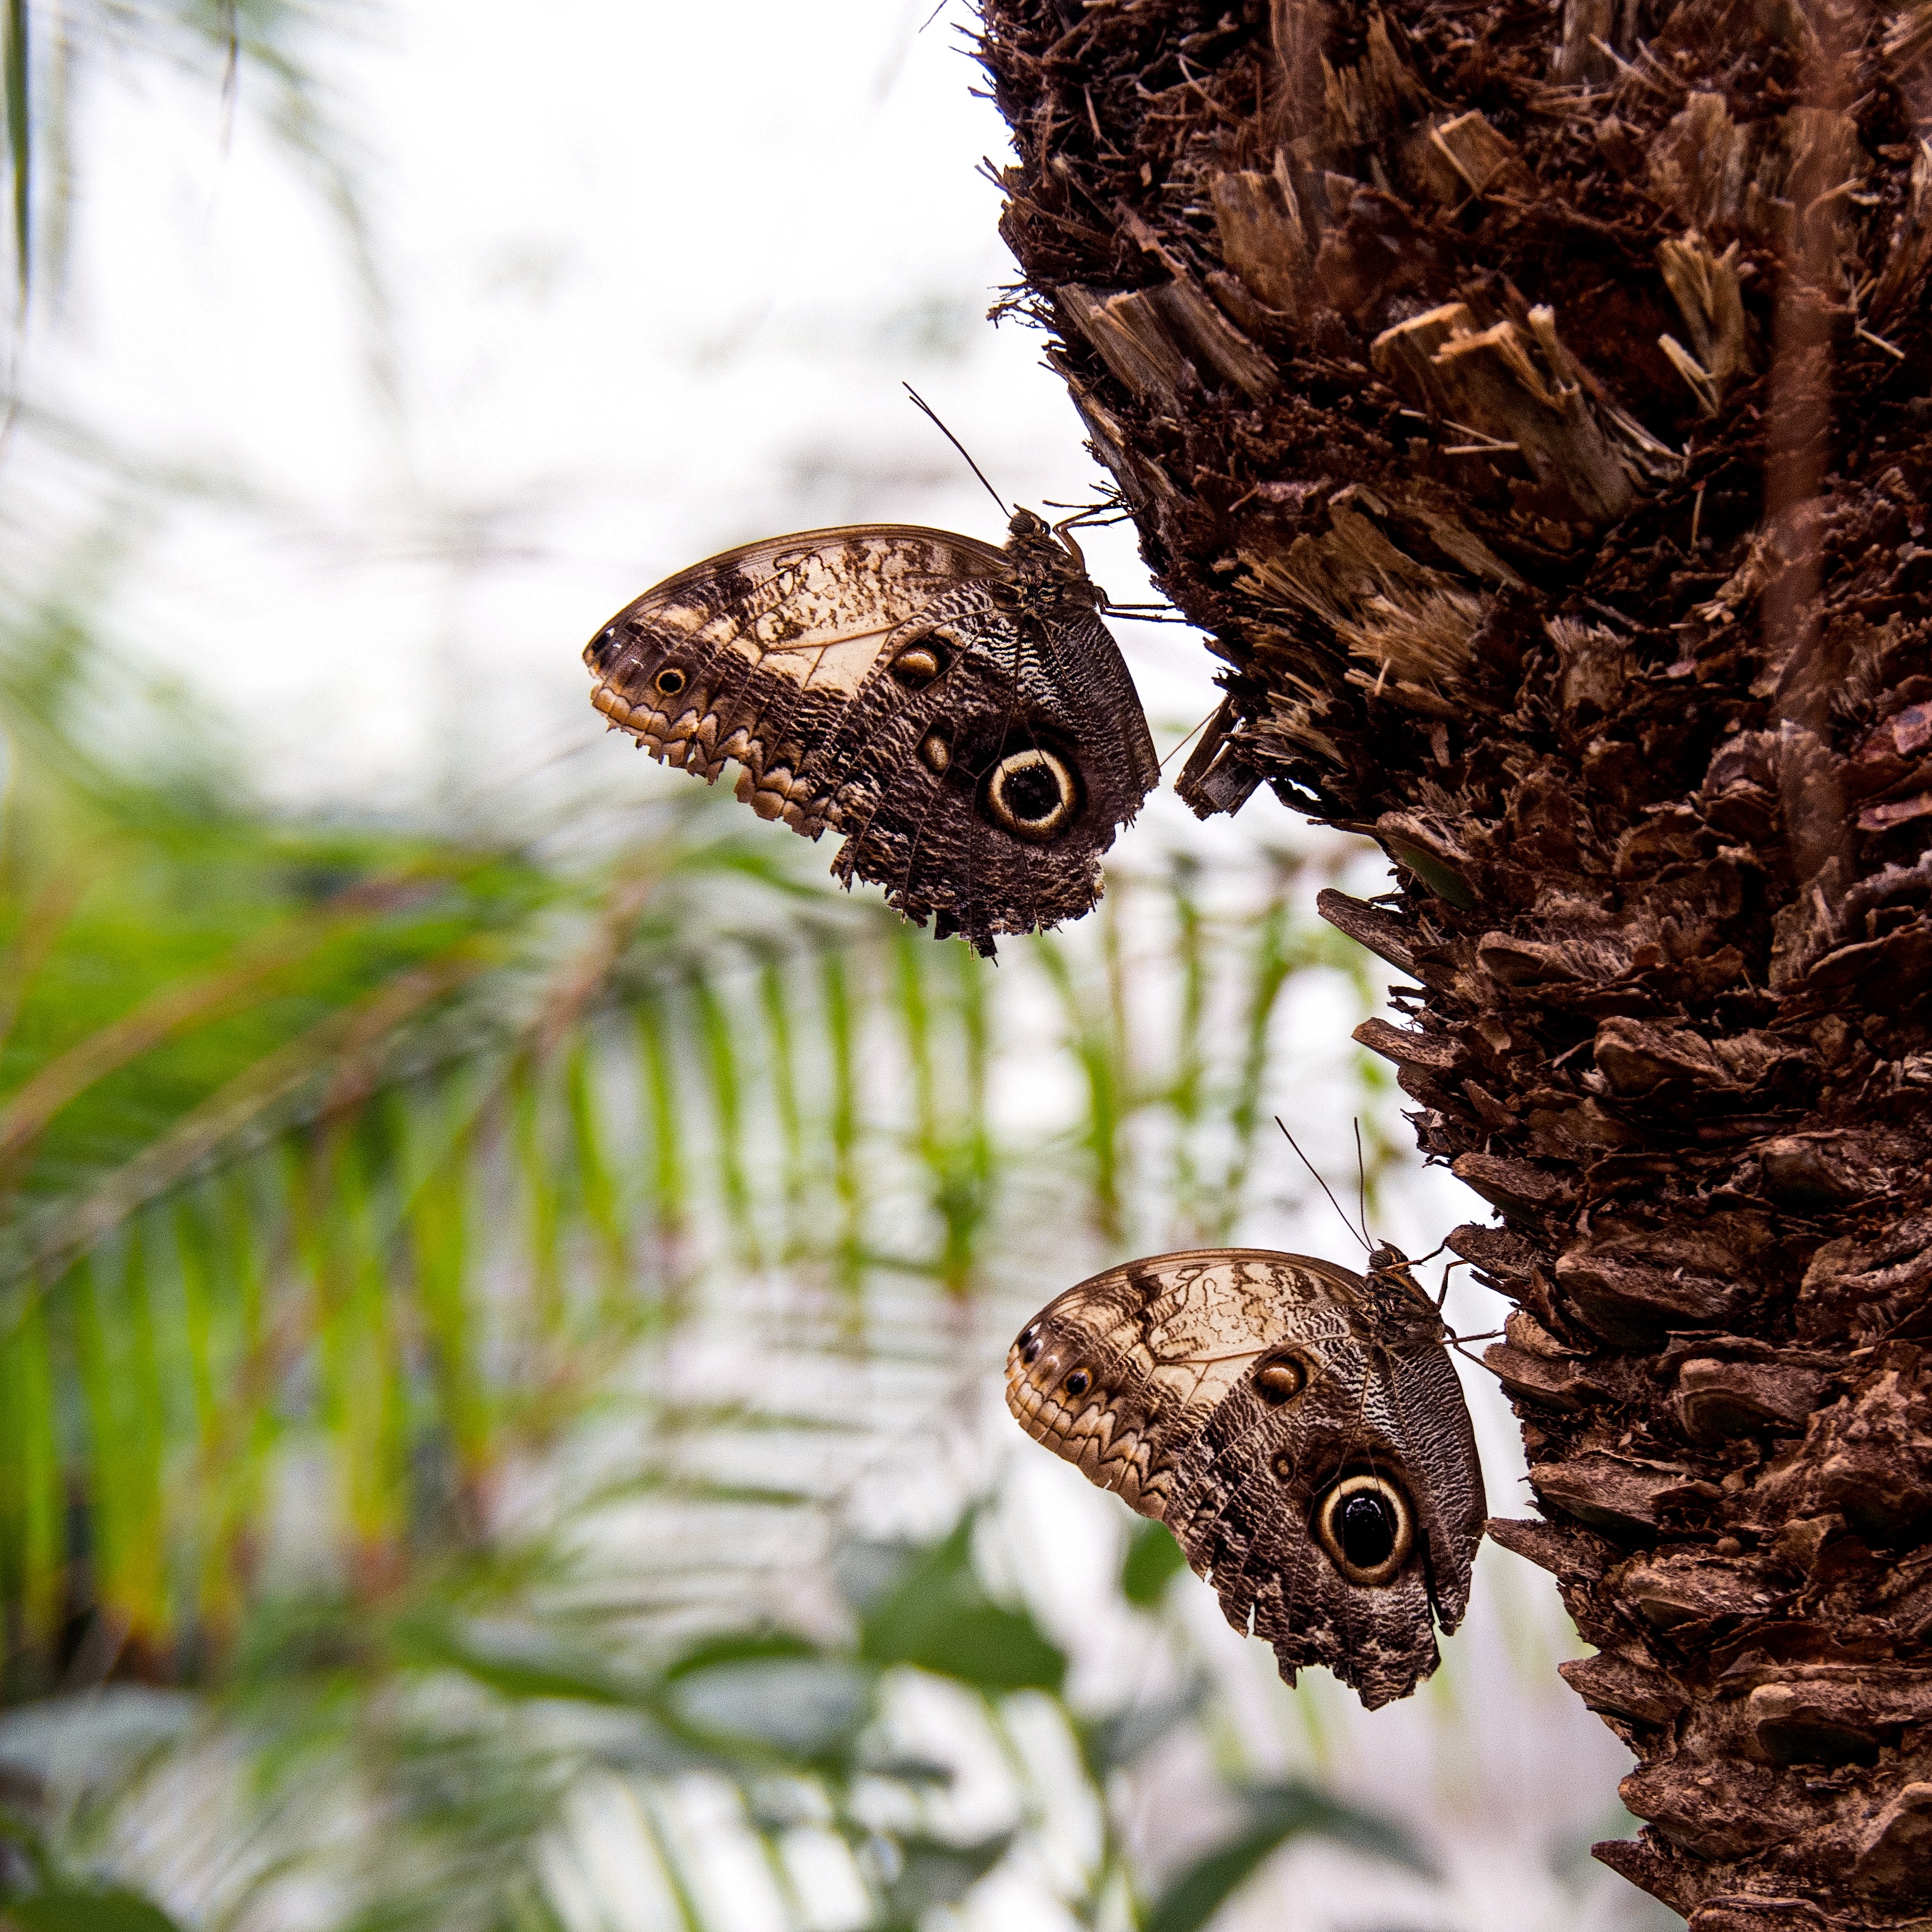
nature, palm tree, flower, animal, wildlife, insect, macro, couple, two, butterfly, fauna, invertebrate, close up, macro photography, moths and butterflies